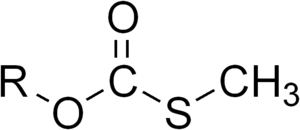
Les thiocarbonates sont une famille d'anions de formule générale CS₃₋ₓOₓ²⁻. Le terme désigne aussi leur sels et les composés organiques qui en dérivent.
En chimie, les composés organiques peuvent être considérés comme constitués d'un squelette relativement non réactif appelé l'alcane parent en nomenclature substitutive, et d’un ou plusieurs groupes fonctionnels. Le groupe fonctionnel est un atome, ou un groupe d'atomes, qui a des propriétés chimiques similaires chaque fois qu'il est présent dans des composés différents. Il définit les propriétés caractéristiques physiques et chimiques des familles de composés organiques.